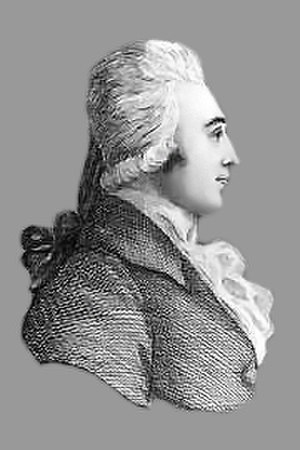
Pavel Vranický
Pavel Vranický var en tjekkisk komponist.